Institute of Environmental Sciences

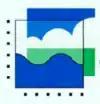
CML logo.

The Institute of Environmental Sciences (CML) is an institute of the Faculty of Science of Leiden University in the Netherlands. The main area of work is research and education in the multidisciplinary field of environmental sciences.